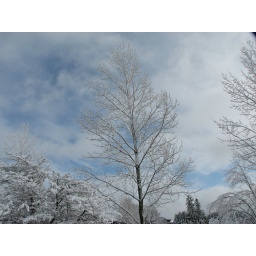
snowy tree against the sky